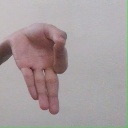
अक्षर: ज्ञ